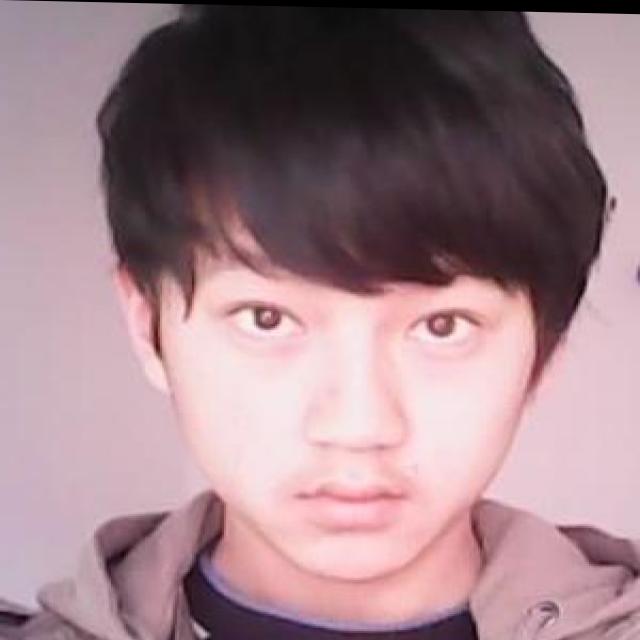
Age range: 13-20